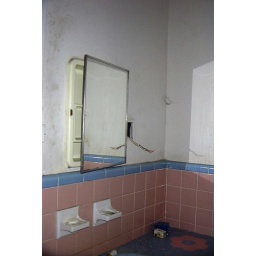
The mirror in our current bathroom